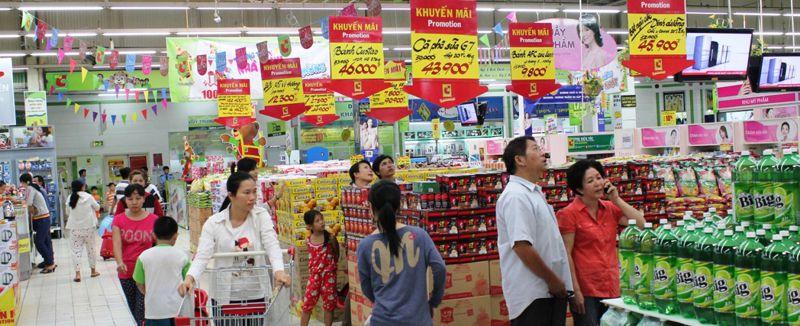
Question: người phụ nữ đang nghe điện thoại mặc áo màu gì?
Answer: màu đỏ